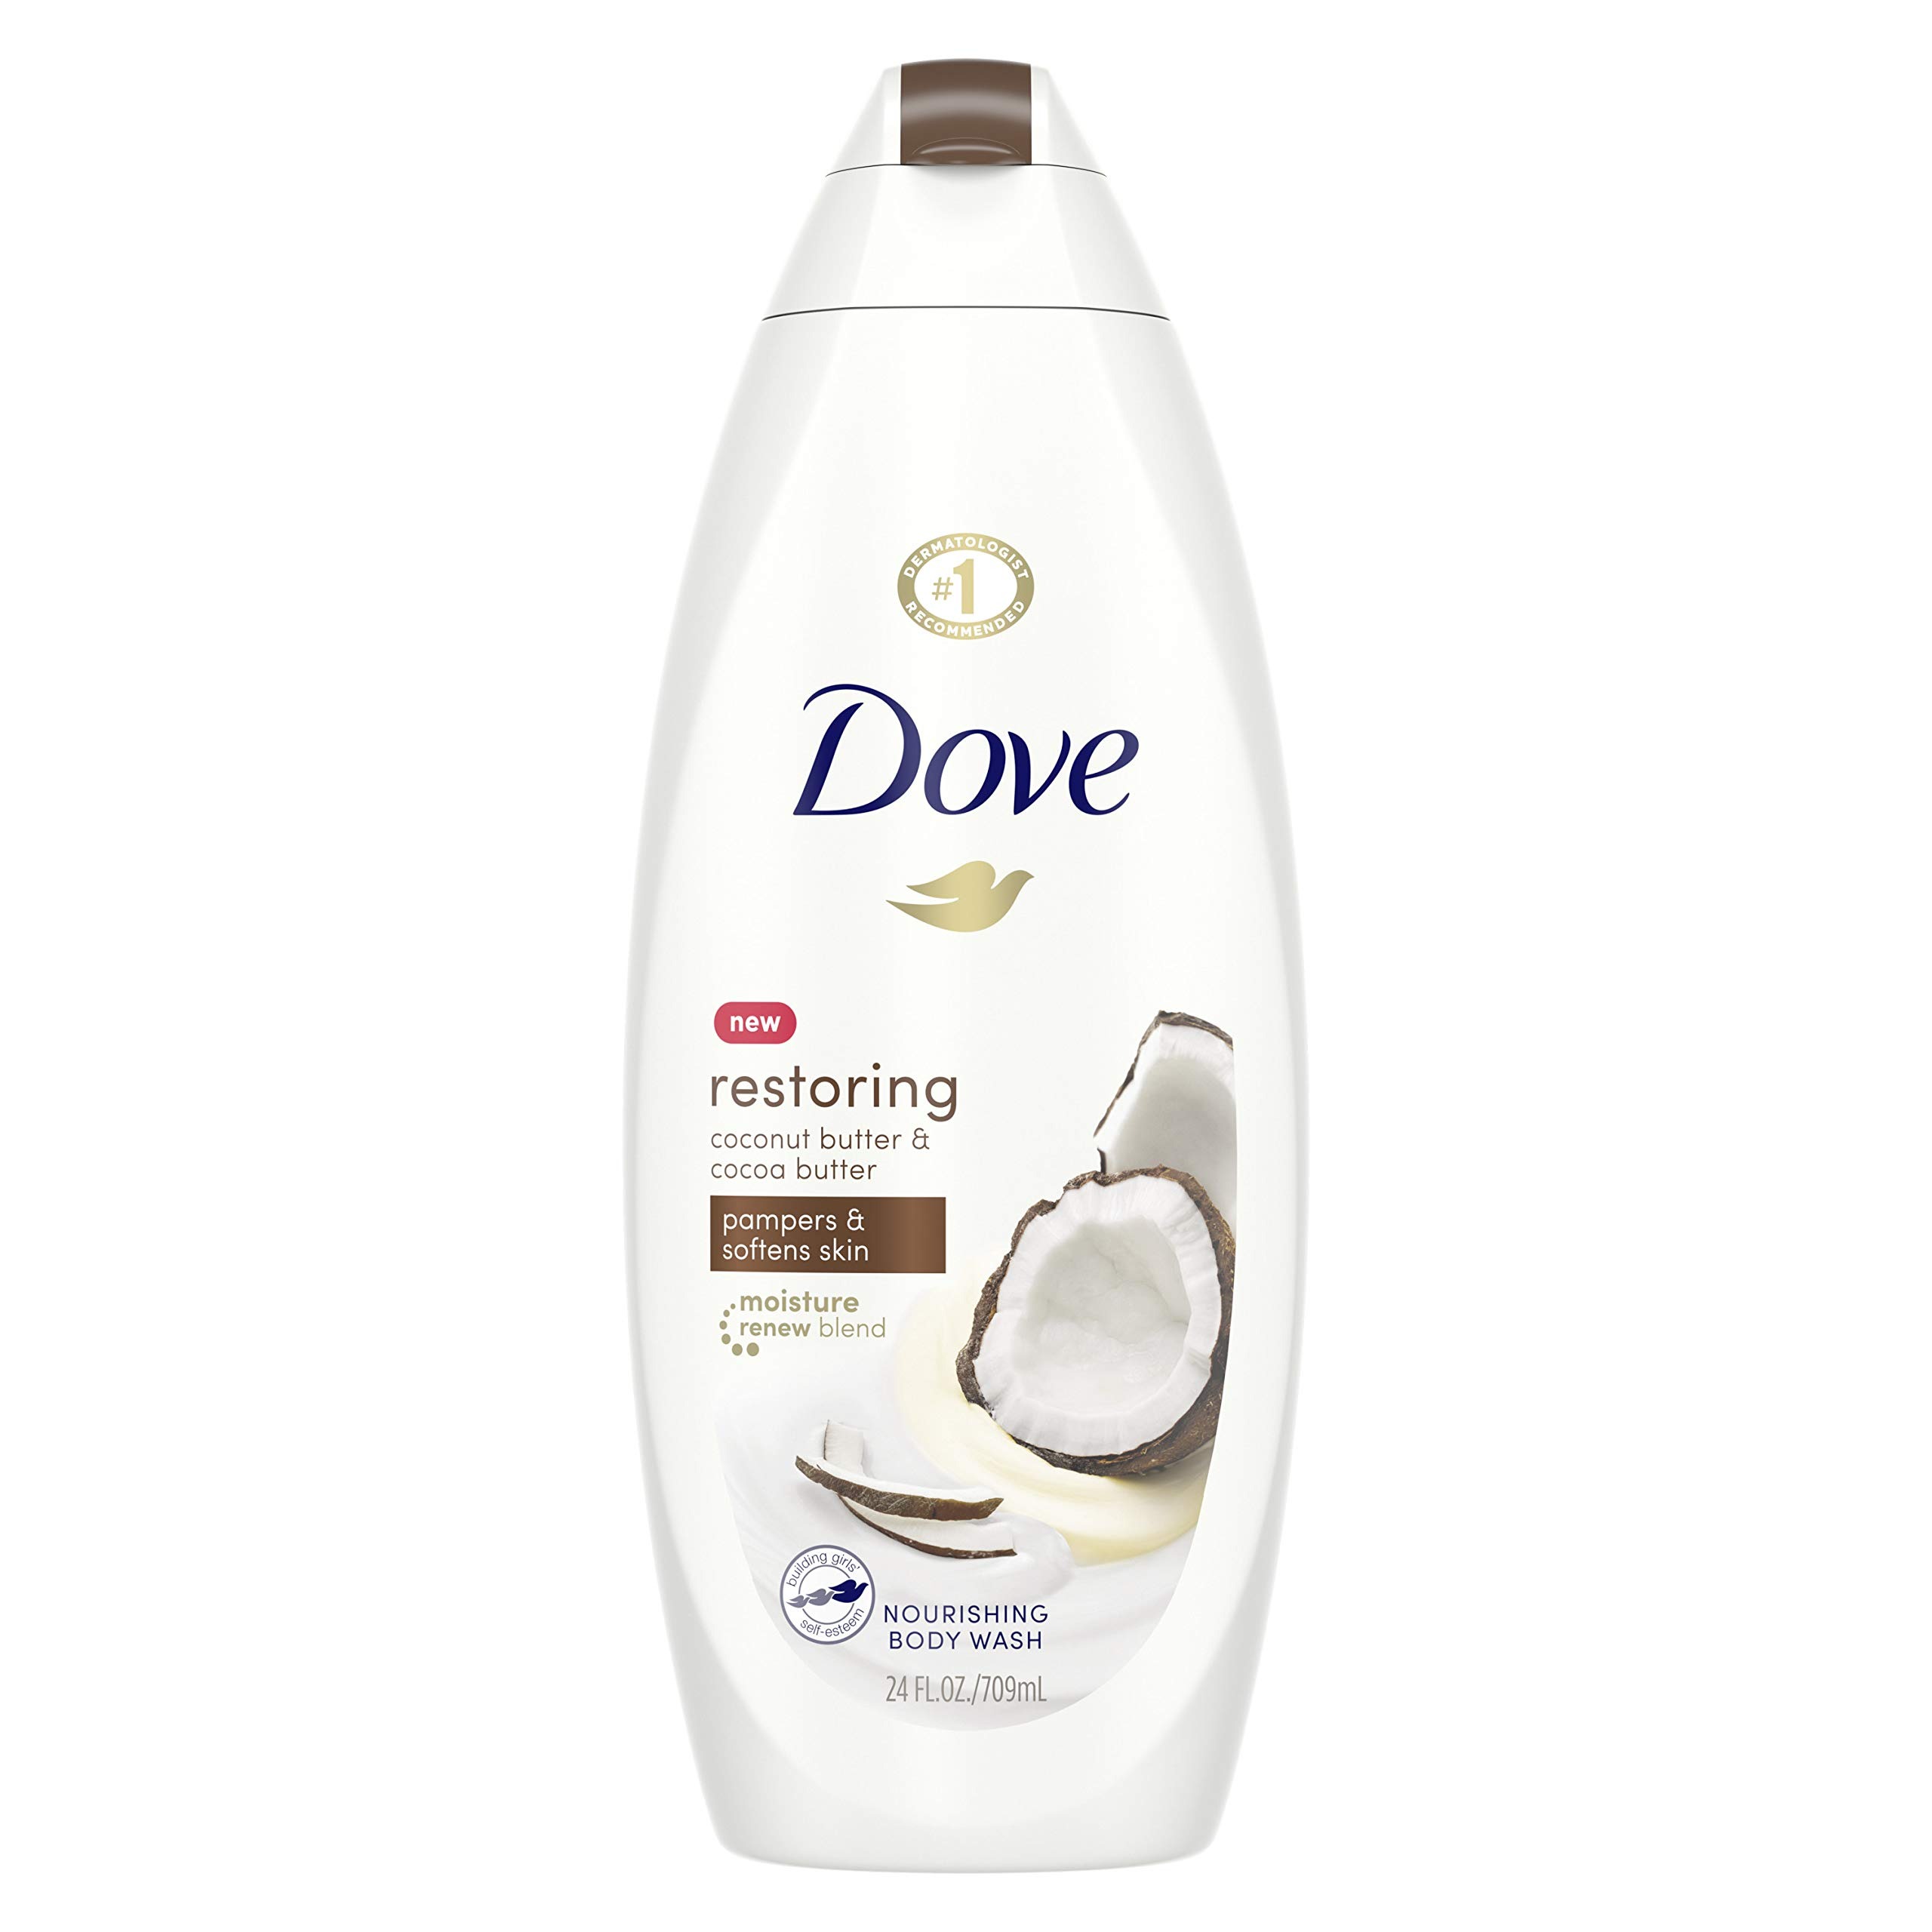
Item Name: Dove Purely Pampering Body Wash 100%,Gentle Cleansers, Sulfate Free Coconut Butter and Cocoa Butter Gentle Cleansing Bodywash 22 oz
Bullet Point 1: Dove Purely Pampering Coconut Butter and Cocoa Butter Body Wash creates a shower experience that nourishes and pampers
Bullet Point 2: Moisturizing body wash that is 100% gentle cleansers, sulfate free
Bullet Point 3: #1 Dermatologist Recommended moisturizing body wash
Bullet Point 4: Moisturizing body wash gives you softer, smoother skin after just one shower
Bullet Point 5: Coconut body wash formula with NutriumMoisture technology delivers skin natural nutrients
Value: 22.0
Unit: Fl Oz

Price: 8.6